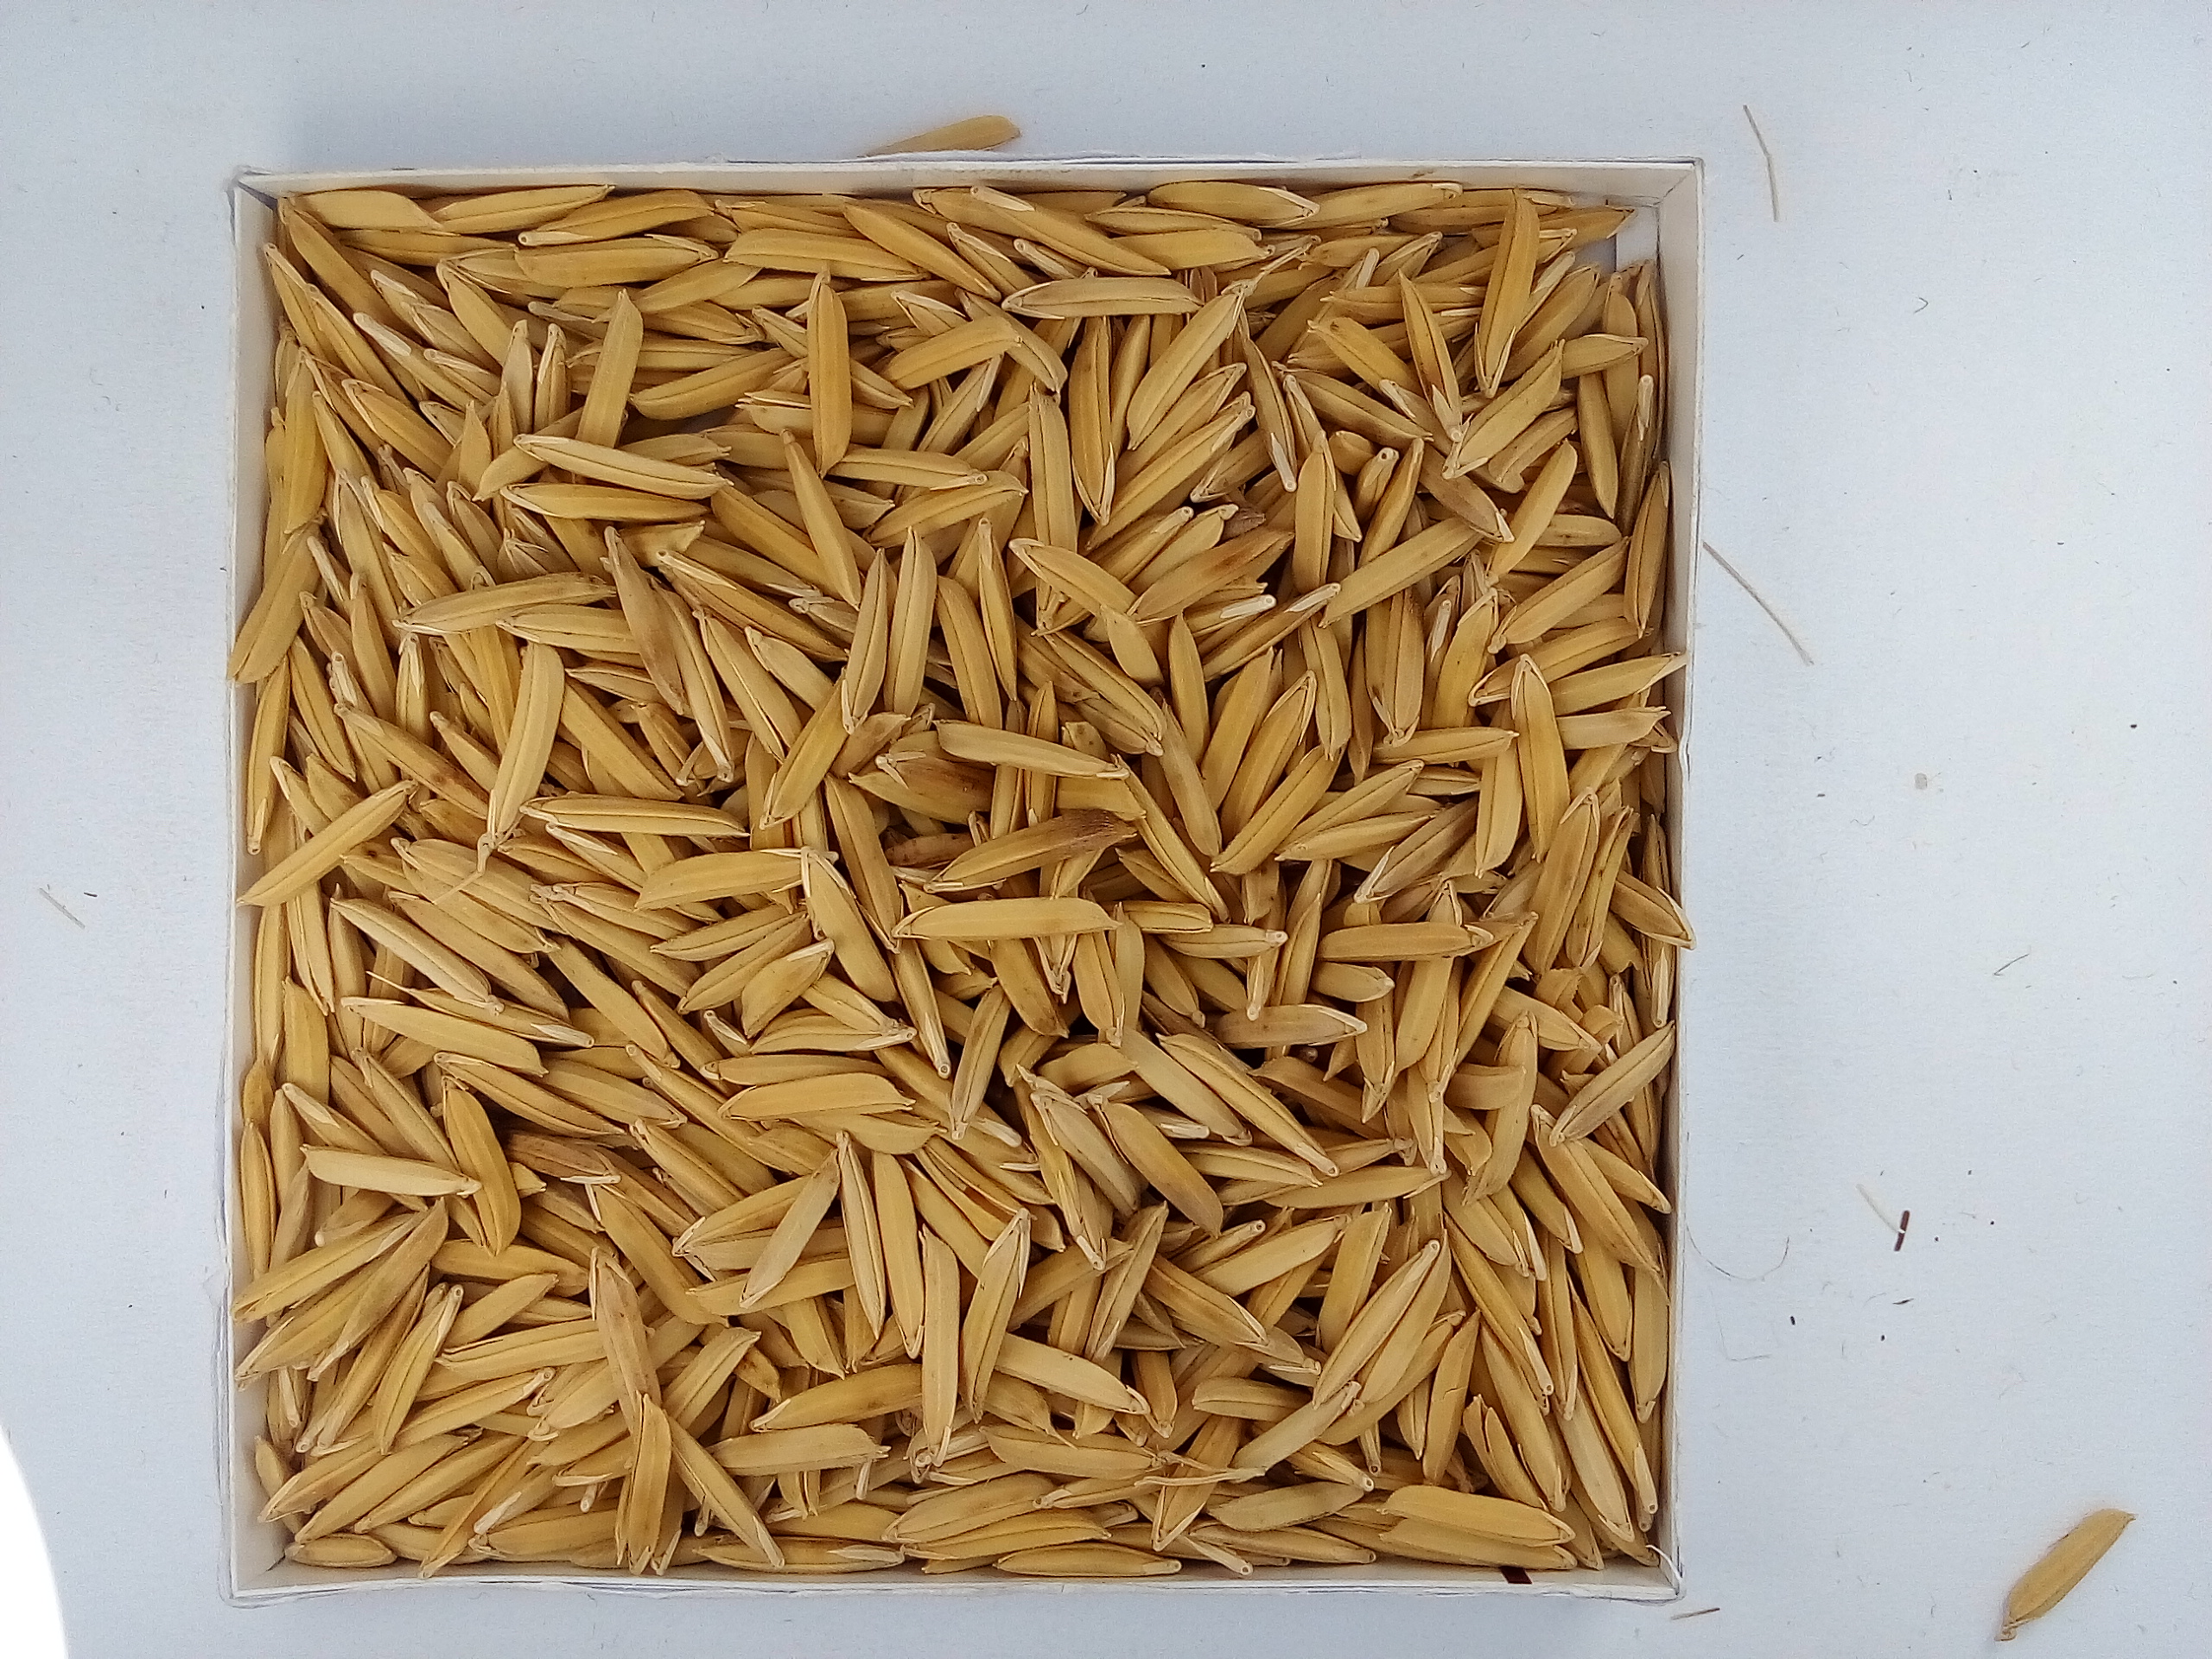
Rice seed variety: Unknown